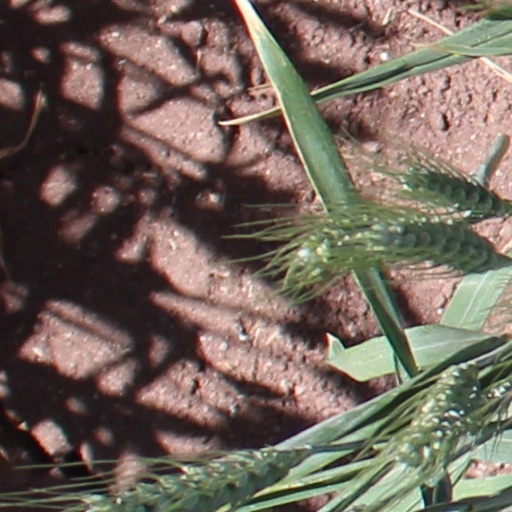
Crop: wheat